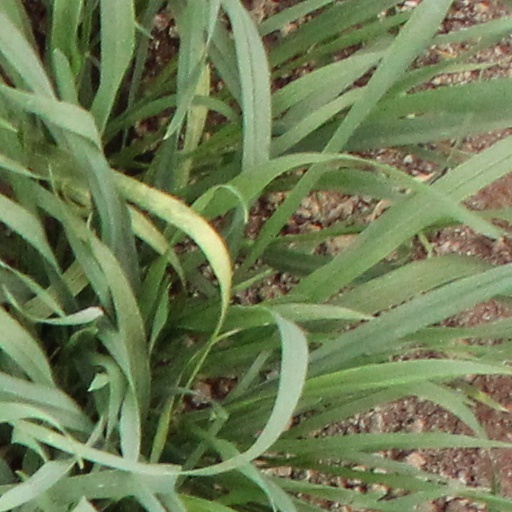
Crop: wheat